Paul Rubens (composer)

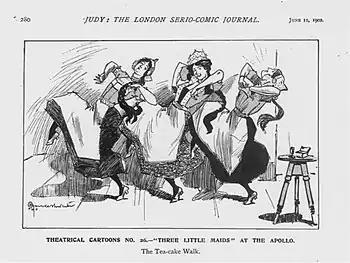
Contemporary cartoon of "Three Little Maids"

Rubens supplied lyrics and melodies for a number of successful musicals in the 1890s, beginning with "The Little Chinchilla" in the hit musical "The Shop Girl" (1894), sung by Ellaline Terriss at the Gaiety Theatre, London. Rubens was a talented melodist, but as he lacked musical training others had to supply the accompaniment for his songs. In the years that followed, he wrote songs for Arthur Roberts for "Dandy Dan the Lifeguardsman" (1898, "There's Just a Something Missing"); for "Milord Sir Smith"; for "Little Miss Nobody" ("Trixie of Upper Tooting", "A Wee Little Bit of a Thing Like That", "We'll Just Sit Out", and "The People All Come to See Us"); and for the hit musical "San Toy" (1899, "Me Gettee Outee Velly Quick") for producer George Edwardes. During the same year, he wrote the play "Young Mr Yarde" (1898, with Harold Ellis) and co-wrote a burlesque, "Great Caesar" (1899, with George Grossmith, Jr.), which was produced on the West End, but both were failures.